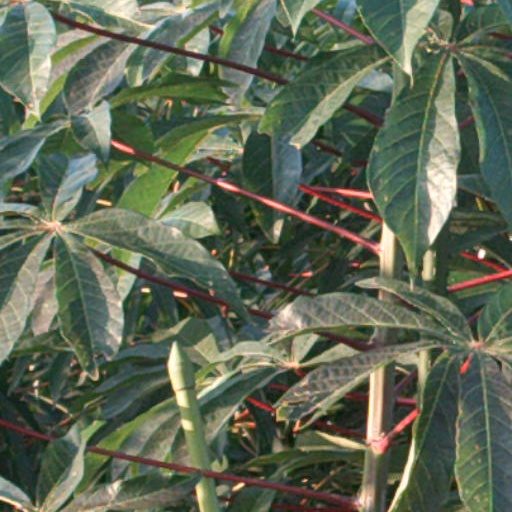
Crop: cassava